Grace VanderWaal

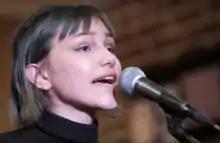
VanderWaal performing in 2018

In January 2017, VanderWaal sang "I Don't Know My Name" on "Live with Kelly". She performed atop the Empire State Building for engaged couples at the building's Valentine's Day lighting event in February. In March 2017, she performed at We Day Illinois at Allstate Arena to celebrate young people's action on social issues. She also sang "Light the Sky" at the annual benefit gala "One Night for One Drop", organized by Cirque du Soleil at the New York-New York Hotel and Casino in Las Vegas. The same month, VanderWaal appeared twice at the 2017 Special Olympics World Winter Games in Austria, duetting with Jason Mraz on two of his songs at the opening ceremony and performing her own songs at the closing ceremony. In April, she performed at WE Day charity events in Seattle, and Los Angeles, and she appeared at the 2017 Radio Disney Music Awards. Her May appearances included a fundraiser at Ramapo High School in New Jersey for The Valley Hospital's children's programs. In June 2017, VanderWaal launched "Perfectly Imperfect" in Japan, performing and meeting with fans there. She donated funds to help establish an elementary school show choir in the East Ramapo Central School District, sponsored scholarships for graduating seniors from each of Ramapo and Spring Valley High Schools pursuing music and another show choir at Chestnut Ridge Middle School.